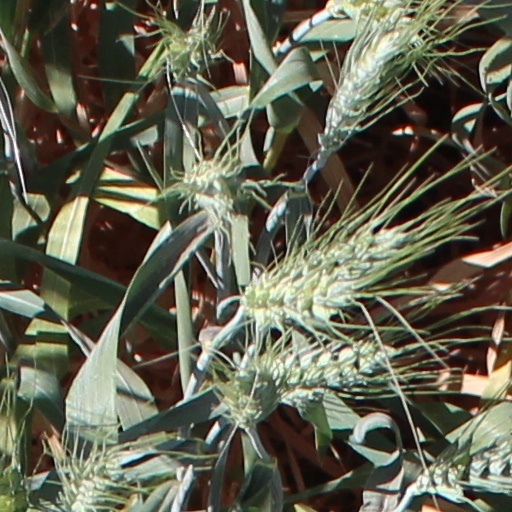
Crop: wheat